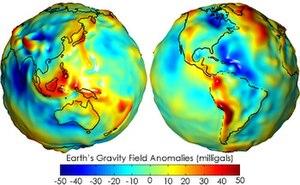
Le gal, de symbole Gal, est l'unité CGS d'accélération, égale à 1 cm/s². Son nom fait référence à l'astronome et physicien Galilée.
Gravity Recovery And Climate Experiment plus connue par son acronyme GRACE et GRACE-FO sont deux missions spatiales similaires, de la NASA et de l'agence spatiale allemande, lancées respectivement en mars 2002 et mai 2018. Toutes deux effectuent des mesures détaillées de la gravité terrestre. Les données recueillies permettent de connaître la répartition détaillée des masses au sein de la planète et ses variations dans le temps. Pour y parvenir, ces missions utilisent deux satellites travaillant en tandem. Les positions relatives des deux satellites et les variations de leurs orbites sont exploitées pour mesurer l'évolution du champ gravitationnel dans la région survolée. Ce type d'information joue un rôle important dans l'étude des océans, de la géologie et du climat de la Terre.